India at the 2017 Summer Deaflympics

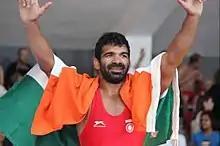
Virender Singh was the only gold medalist for India at the 2017 Deaflympics

Overall, Indian athletes claimed 5 medals in the event including a gold medal and 2 bronze medals in the men's wrestling categories. Amateur ladies golfer Diksha Dagar claimed a silver medal in the women's individual event as a part of the golf competition which made its debut at the 2017 Summer Deaflympics, in fact she also became the only Indian golfer to receive a Deaflympic medal.